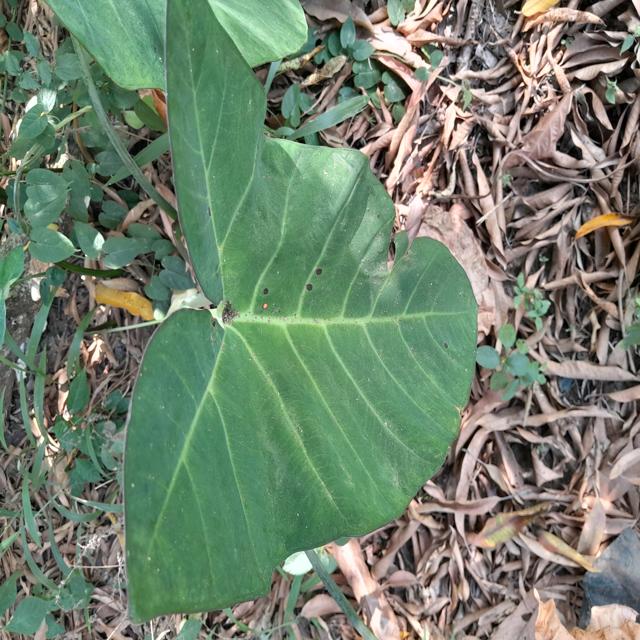
Label: Healthy